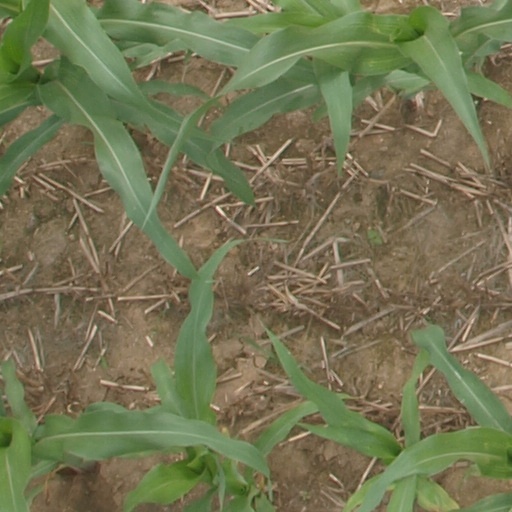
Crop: maize; corn